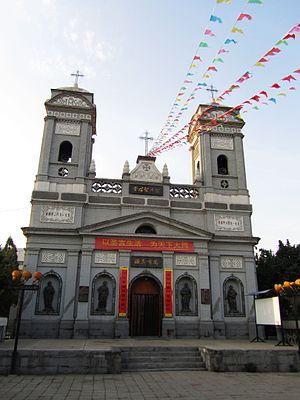
La cathédrale du Cœur-Immaculé-de-Marie est la cathédrale catholique du diocèse de Datong, du nord de la province du Shanxi, au Nord de la République populaire de Chine. Elle est consacrée au Cœur Immaculé de Marie et se trouve dans la ville de Datong.